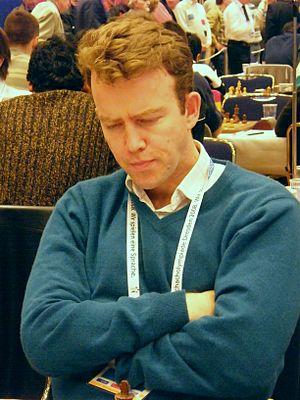
Jonathan Rowson est un joueur d'échecs et un auteur de livres sur les échecs écossais né le 18 avril 1977 à Aberdeen.